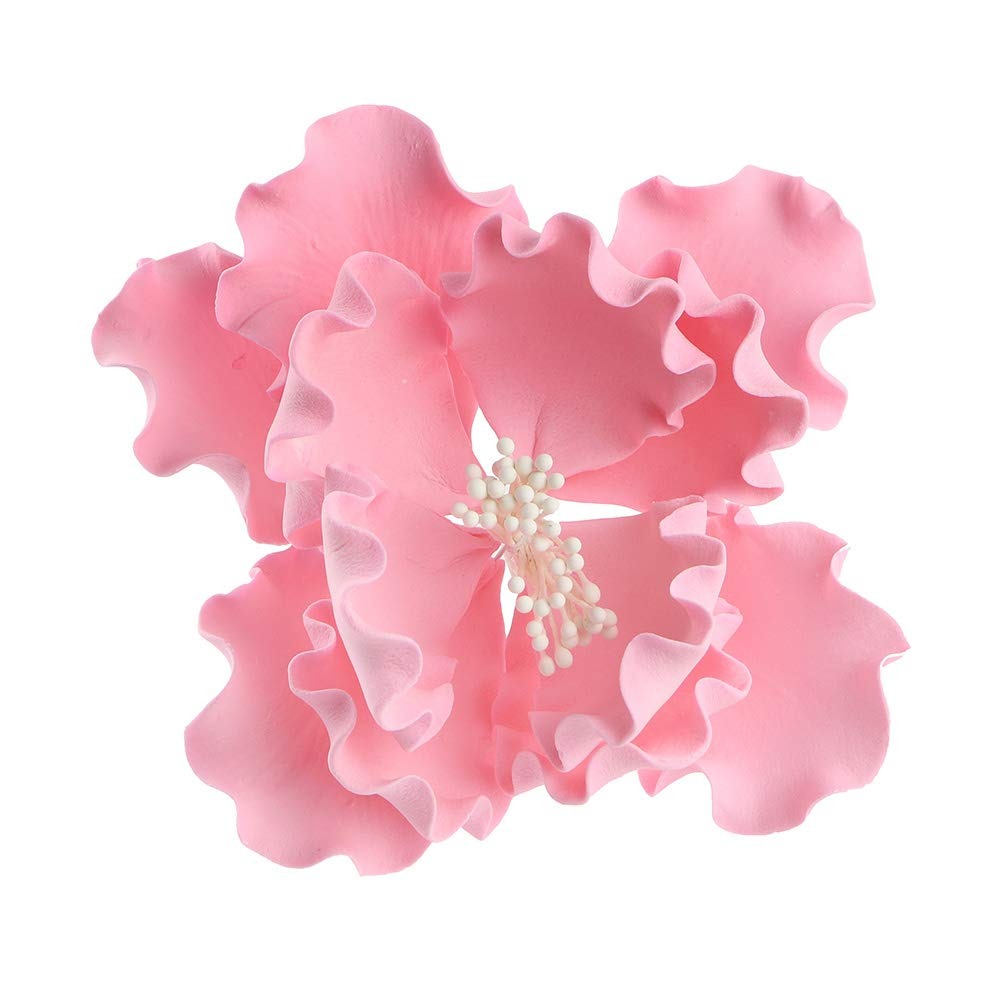
Item Name: O'Creme Peony Gumpaste Flower, Set of 3 - Edible Flowers for Cake Decorating - Sugar Paste Flower Decorations for Cakes, Cupcake Toppers - Birthday Party, Wedding, Valentines Day (Pink)
Bullet Point 1: BEAUTIFUL EDIBLE SUGAR PASTE FLOWERS - Set of 3, our edible flowers are made with petals of 100% edible sugar paste (gumpaste). The petals are attached to non-edible wire stems and artificial stamens that complete the realistic appearance. Add a splash of color to your baked goods!
Bullet Point 2: ADD A TOUCH OF MAGIC TO CAKES & CONFECTIONS - Elevating the ordinary into something truly extraordinary. Intricately patterned and delicately shaped, our elegant edible blossoms add a flowery touch of eye-catching magic to your cakes, cupcakes, and confections.
Bullet Point 3: HIGHLY DETAILED WITH LIFELIKE REALISM - Peony measures inch, the vibrant flowers feature details such as veined flower petals, ruffled petal edges, coloring and shading, varied petal layers and detailed centers for professional results that are next to impossible to replicate at home.
Bullet Point 4: KOSHER HIGH QUALITY INGREDIENTS - Kosher Certified. Our high quality edible petals are carefully crafted from confectioners sugar, egg white powder, distilled water, corn starch, CMC powder and food coloring. Made with love for you and your loved ones to enjoy on a special day.
Bullet Point 5: READY TO USE: SAVES YOU TIME AND EFFORT - Made with the same care you'd give your start-from-scratch gumpaste cake decorating flowers, but ours save you time. Turn basic to beautiful! Perfect for weddings, birthdays, anniversaries, baby showers or any upscale event.
Product Description: <p>Elevate basic baked goods into elegant and flowery works of art with <b>O&rsquo;Creme Edible Gumpaste Flowers</b>. The petals are edible, pre-cut, and ready to use on cakes, cupcakes, and assorted confections (other parts including wire stems and artificial stamens are for decorative purposes only). They&rsquo;re a super cute way to add a splash of color and texture that will leave guests wide-eyed in awe and admiration.</p> <p><strong>PRODUCT FEATURES:</strong></p> <p><strong>SET OF 3 Peony Flowers</strong></p> <p><b>Peony measures inch</strong></p> <p>&bull; Edible Sugar Paste (Gumpaste)<br />&bull; Highly Detailed and Lifelike<br />&bull; Made In A Nut-Free Facility<br />&bull; Store in A Cool, Dry Place<br />&bull; Kosher Certified</p> <p><strong>O&rsquo;Creme&rsquo;s</strong> vibrant assortment of colorful blossoms are perfect for weddings, birthdays, anniversaries, graduation, quincea&ntilde;era, tropical &amp; Hawaiian theme, springtime meadow theme, summer wildflower theme and so much more! They&rsquo;re small enough to make mini bouquets that look amazing on a 3-tier cake, or place single flowers atop cupcakes.</p> <p><strong>CRAFTED TO A HIGHER STANDARD OF QUALITY</strong></p> <p>Unlike other edible flowers made from dry rice starch paper, ours are both ornamental AND deliciously edible. Because let&rsquo;s be honest &ndash; who wants to bite into stiff, wet paper? We use sugar paste (gumpaste) which is a sweet and stable mix of confectioners sugar, egg white powder, distilled water, corn starch and CMC powder that dries hard and holds its shape. You can cover a cake for decoration with no reduction in sweetness. And no need to spend extra time folding paper flowers for a 3D effect!</p> <p><strong>EASY TO APPLY AND DECORATE</strong></p> <p>The difficulty is beginner level, but the results are stunning and professional. <strong>O&rsquo;Creme</strong> edible flowers will be the talk of the party!</p>
Value: 3.0
Unit: Count

Price: 23.04